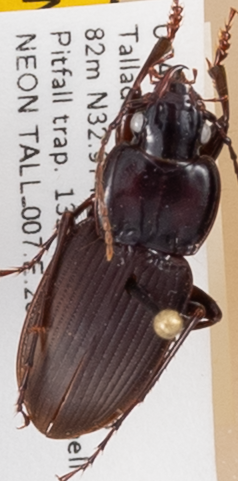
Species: Cyclotrachelus convivus
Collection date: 2018-06-13
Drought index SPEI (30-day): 1.45
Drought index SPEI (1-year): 0.82
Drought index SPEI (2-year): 0.184